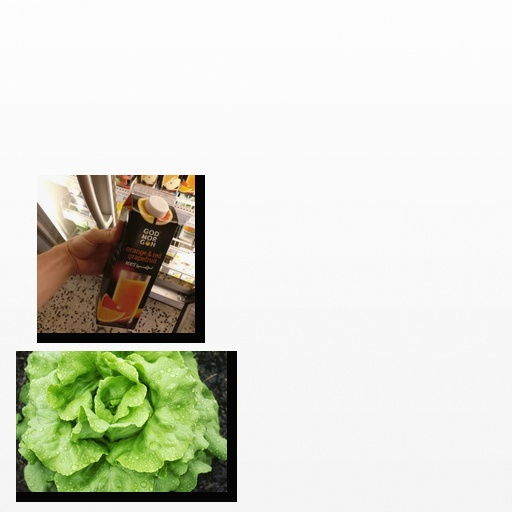
Food items: lettuce, grapefruit_juice